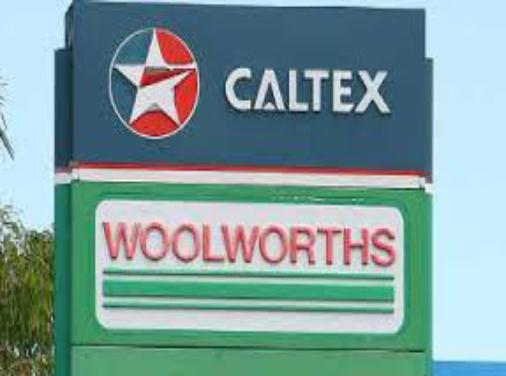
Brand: caltex woolworths
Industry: Others